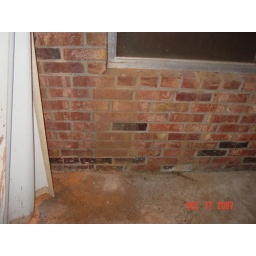
water damage by kitchen